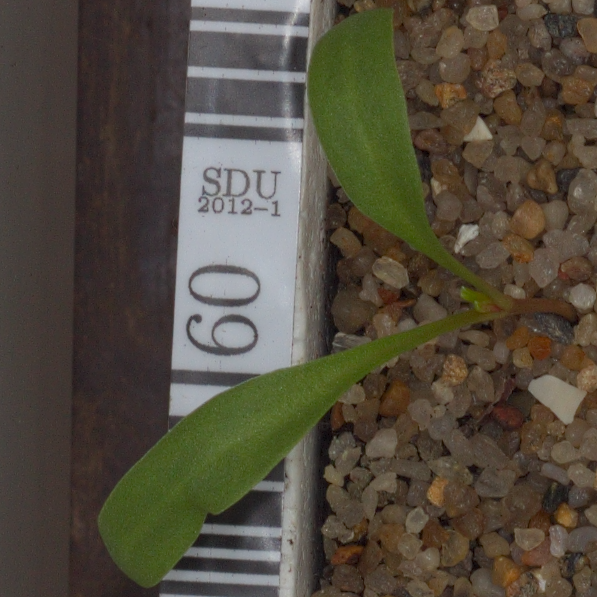
Label: sugar_beet